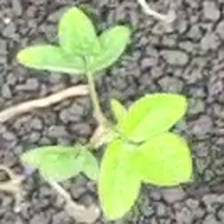
Weed species: Asian_Pigeonwings_(Clitoria Ternatea)